Lina Coen

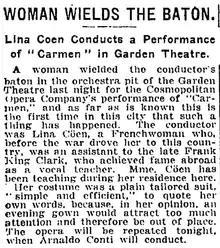
Article in "The New York Times," February 8, 1917, p. 10

Coen was reportedly the first woman in the US known to conduct an opera, according to the "New York Review" (February 10, 1917) in an article entitled, “Woman Conducts "Carmen" Performance at Garden Theatre: Mme. Coen is First of Sex to Wield Baton in Grand Opera in America”, which quotes Coen's response to a question about her dress: